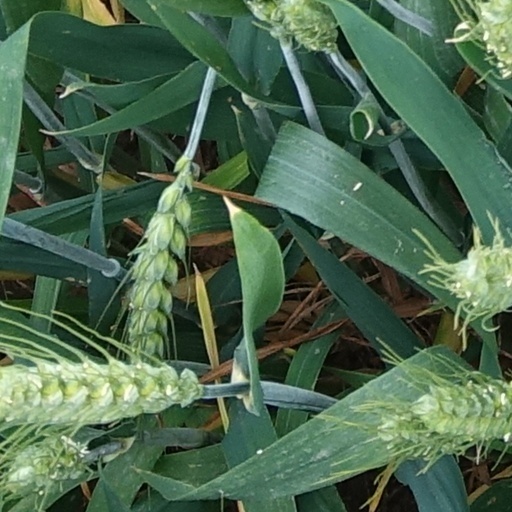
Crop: wheat